Hill

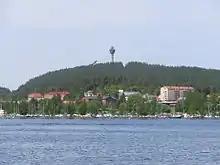
Puijo Hill in Kuopio, Finland

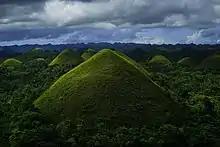
Chocolate Hills of the Philippines

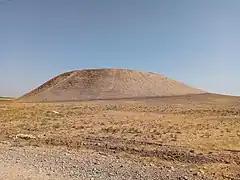
Hill of Aliawa in Erbil Governorate, Kurdistan Region

The distinction between a hill and a mountain is unclear and largely subjective, but a hill is universally considered to be not as tall, or as steep as a mountain.